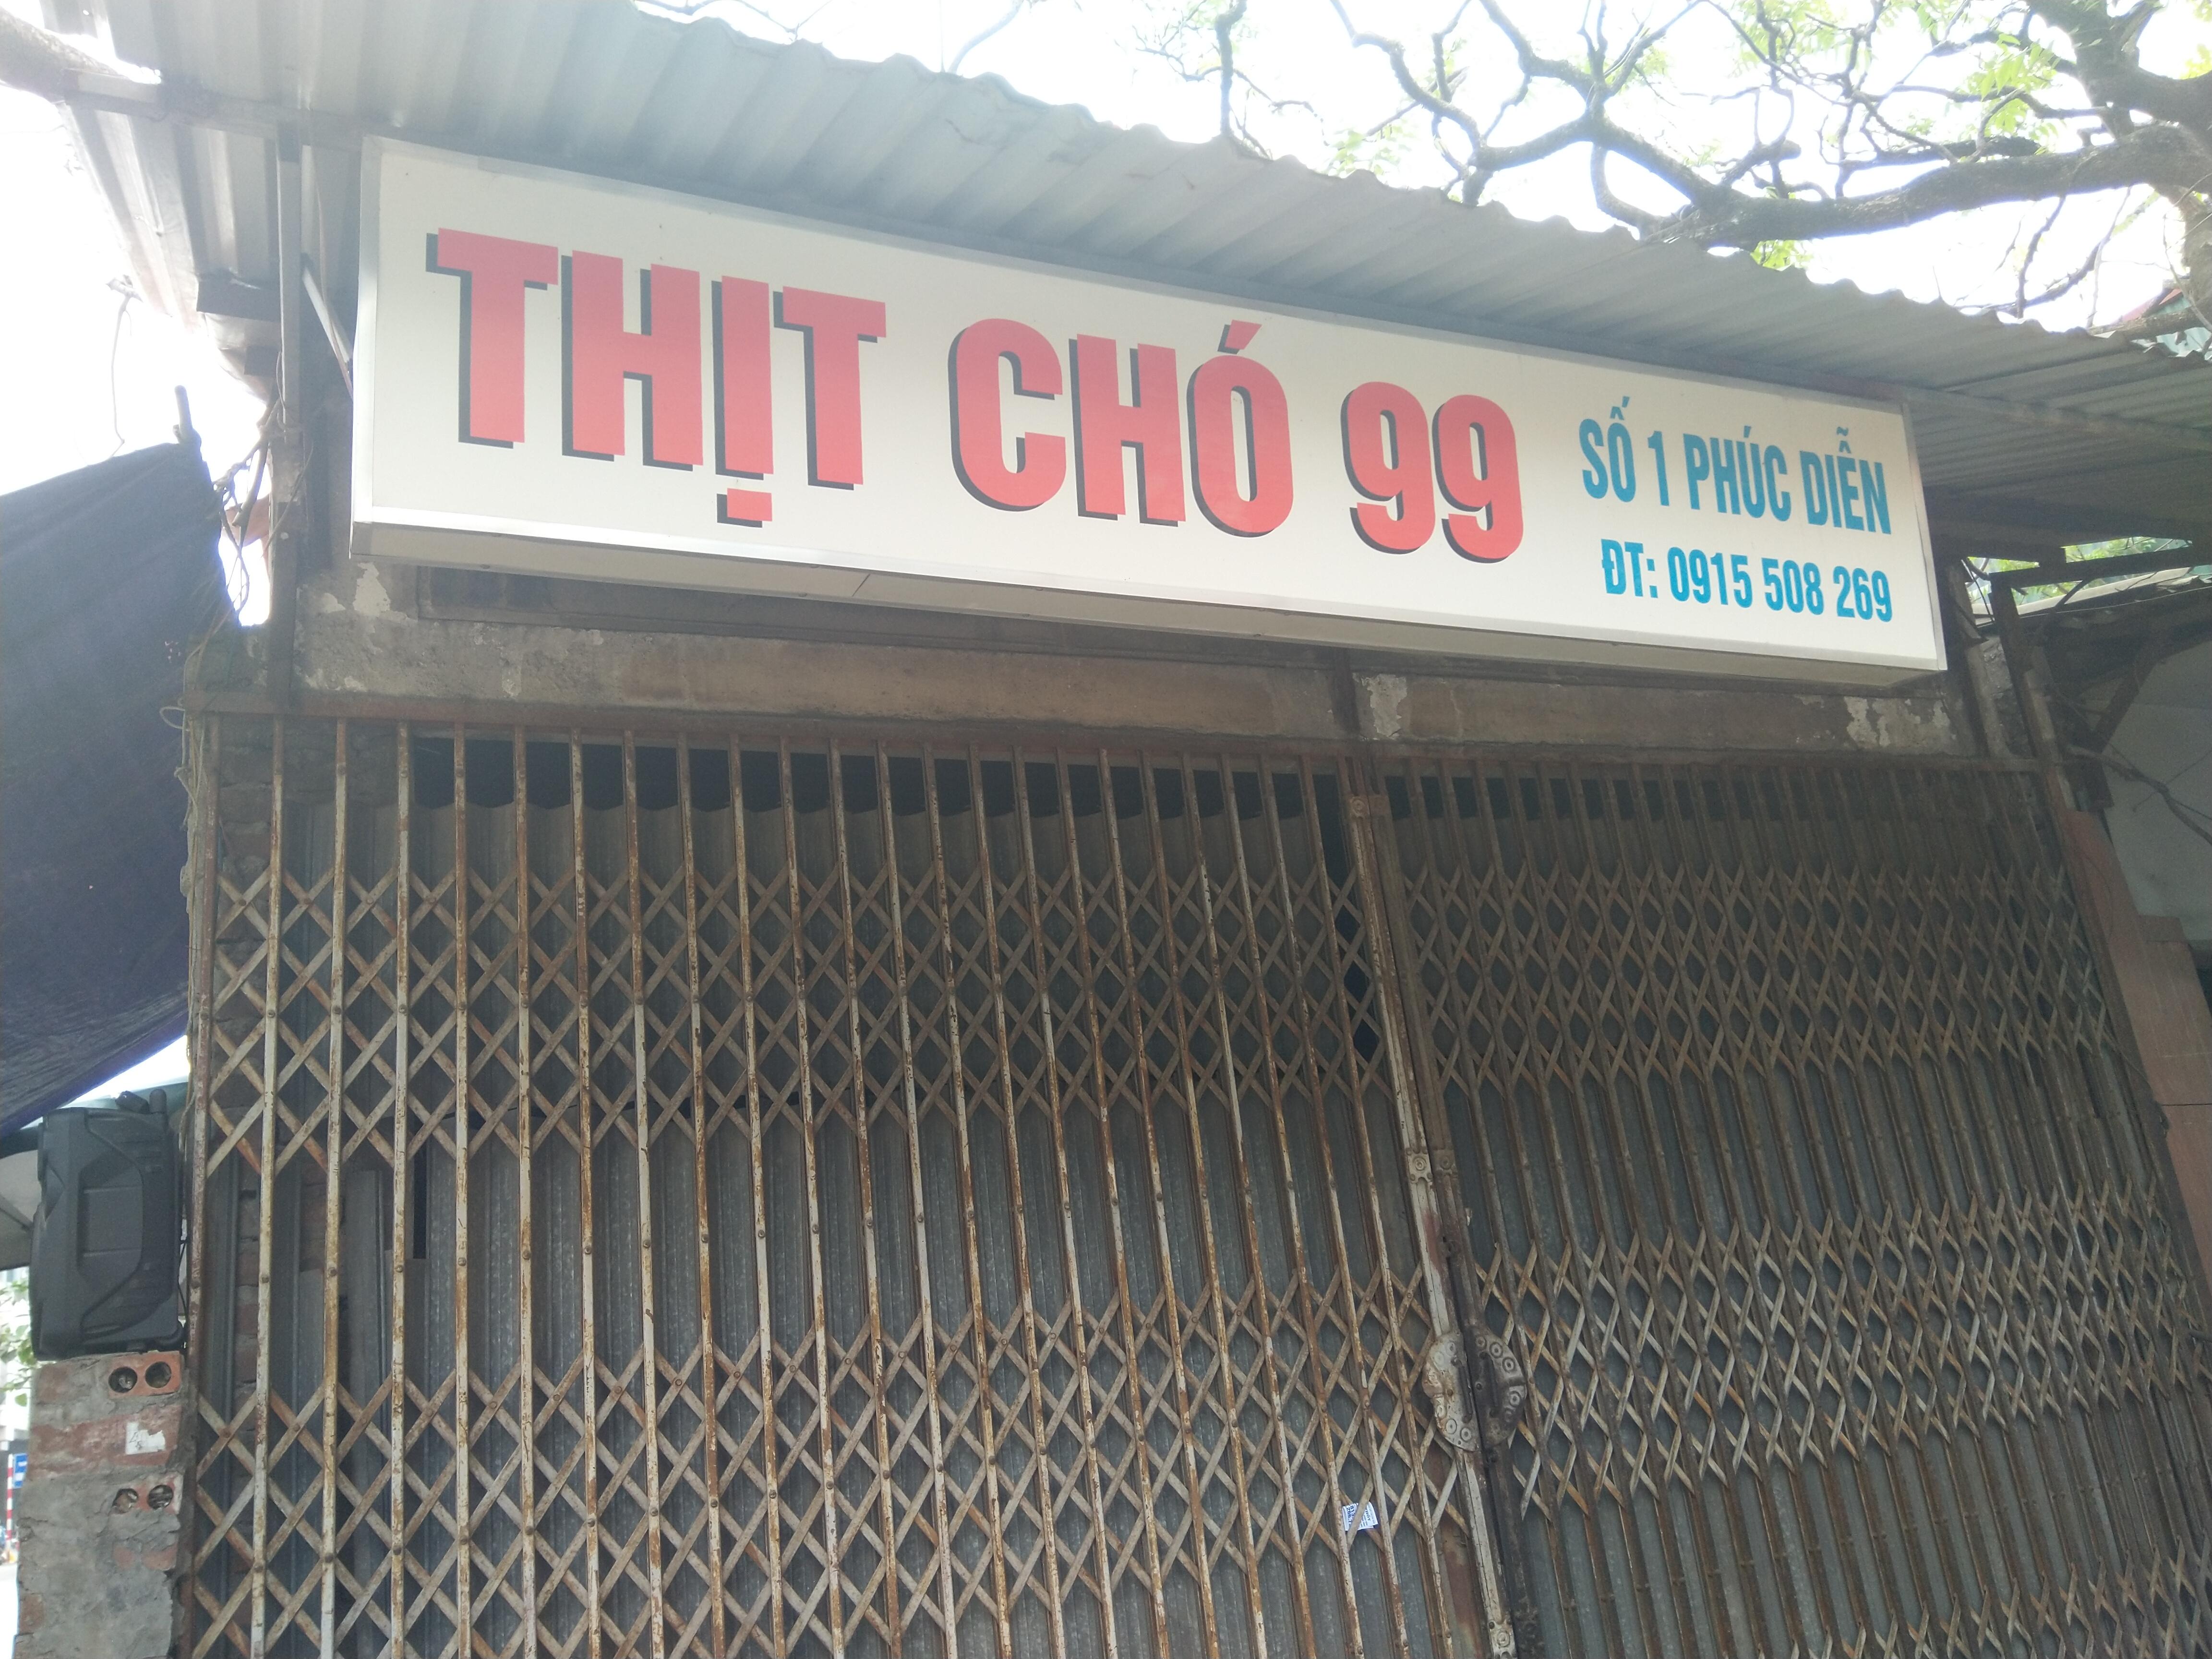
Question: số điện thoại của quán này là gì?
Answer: số điện thoại của quán này là 0 915 508 269